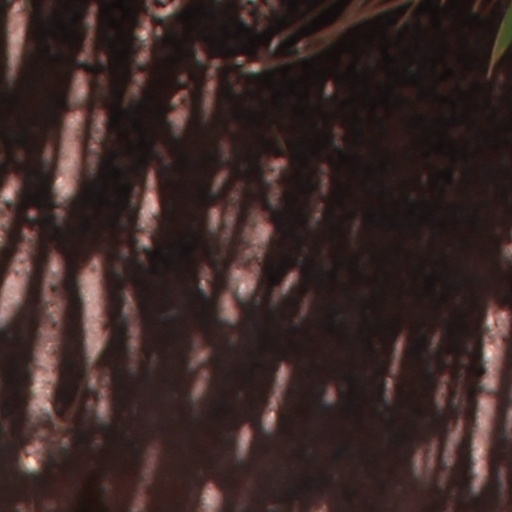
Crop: wheat